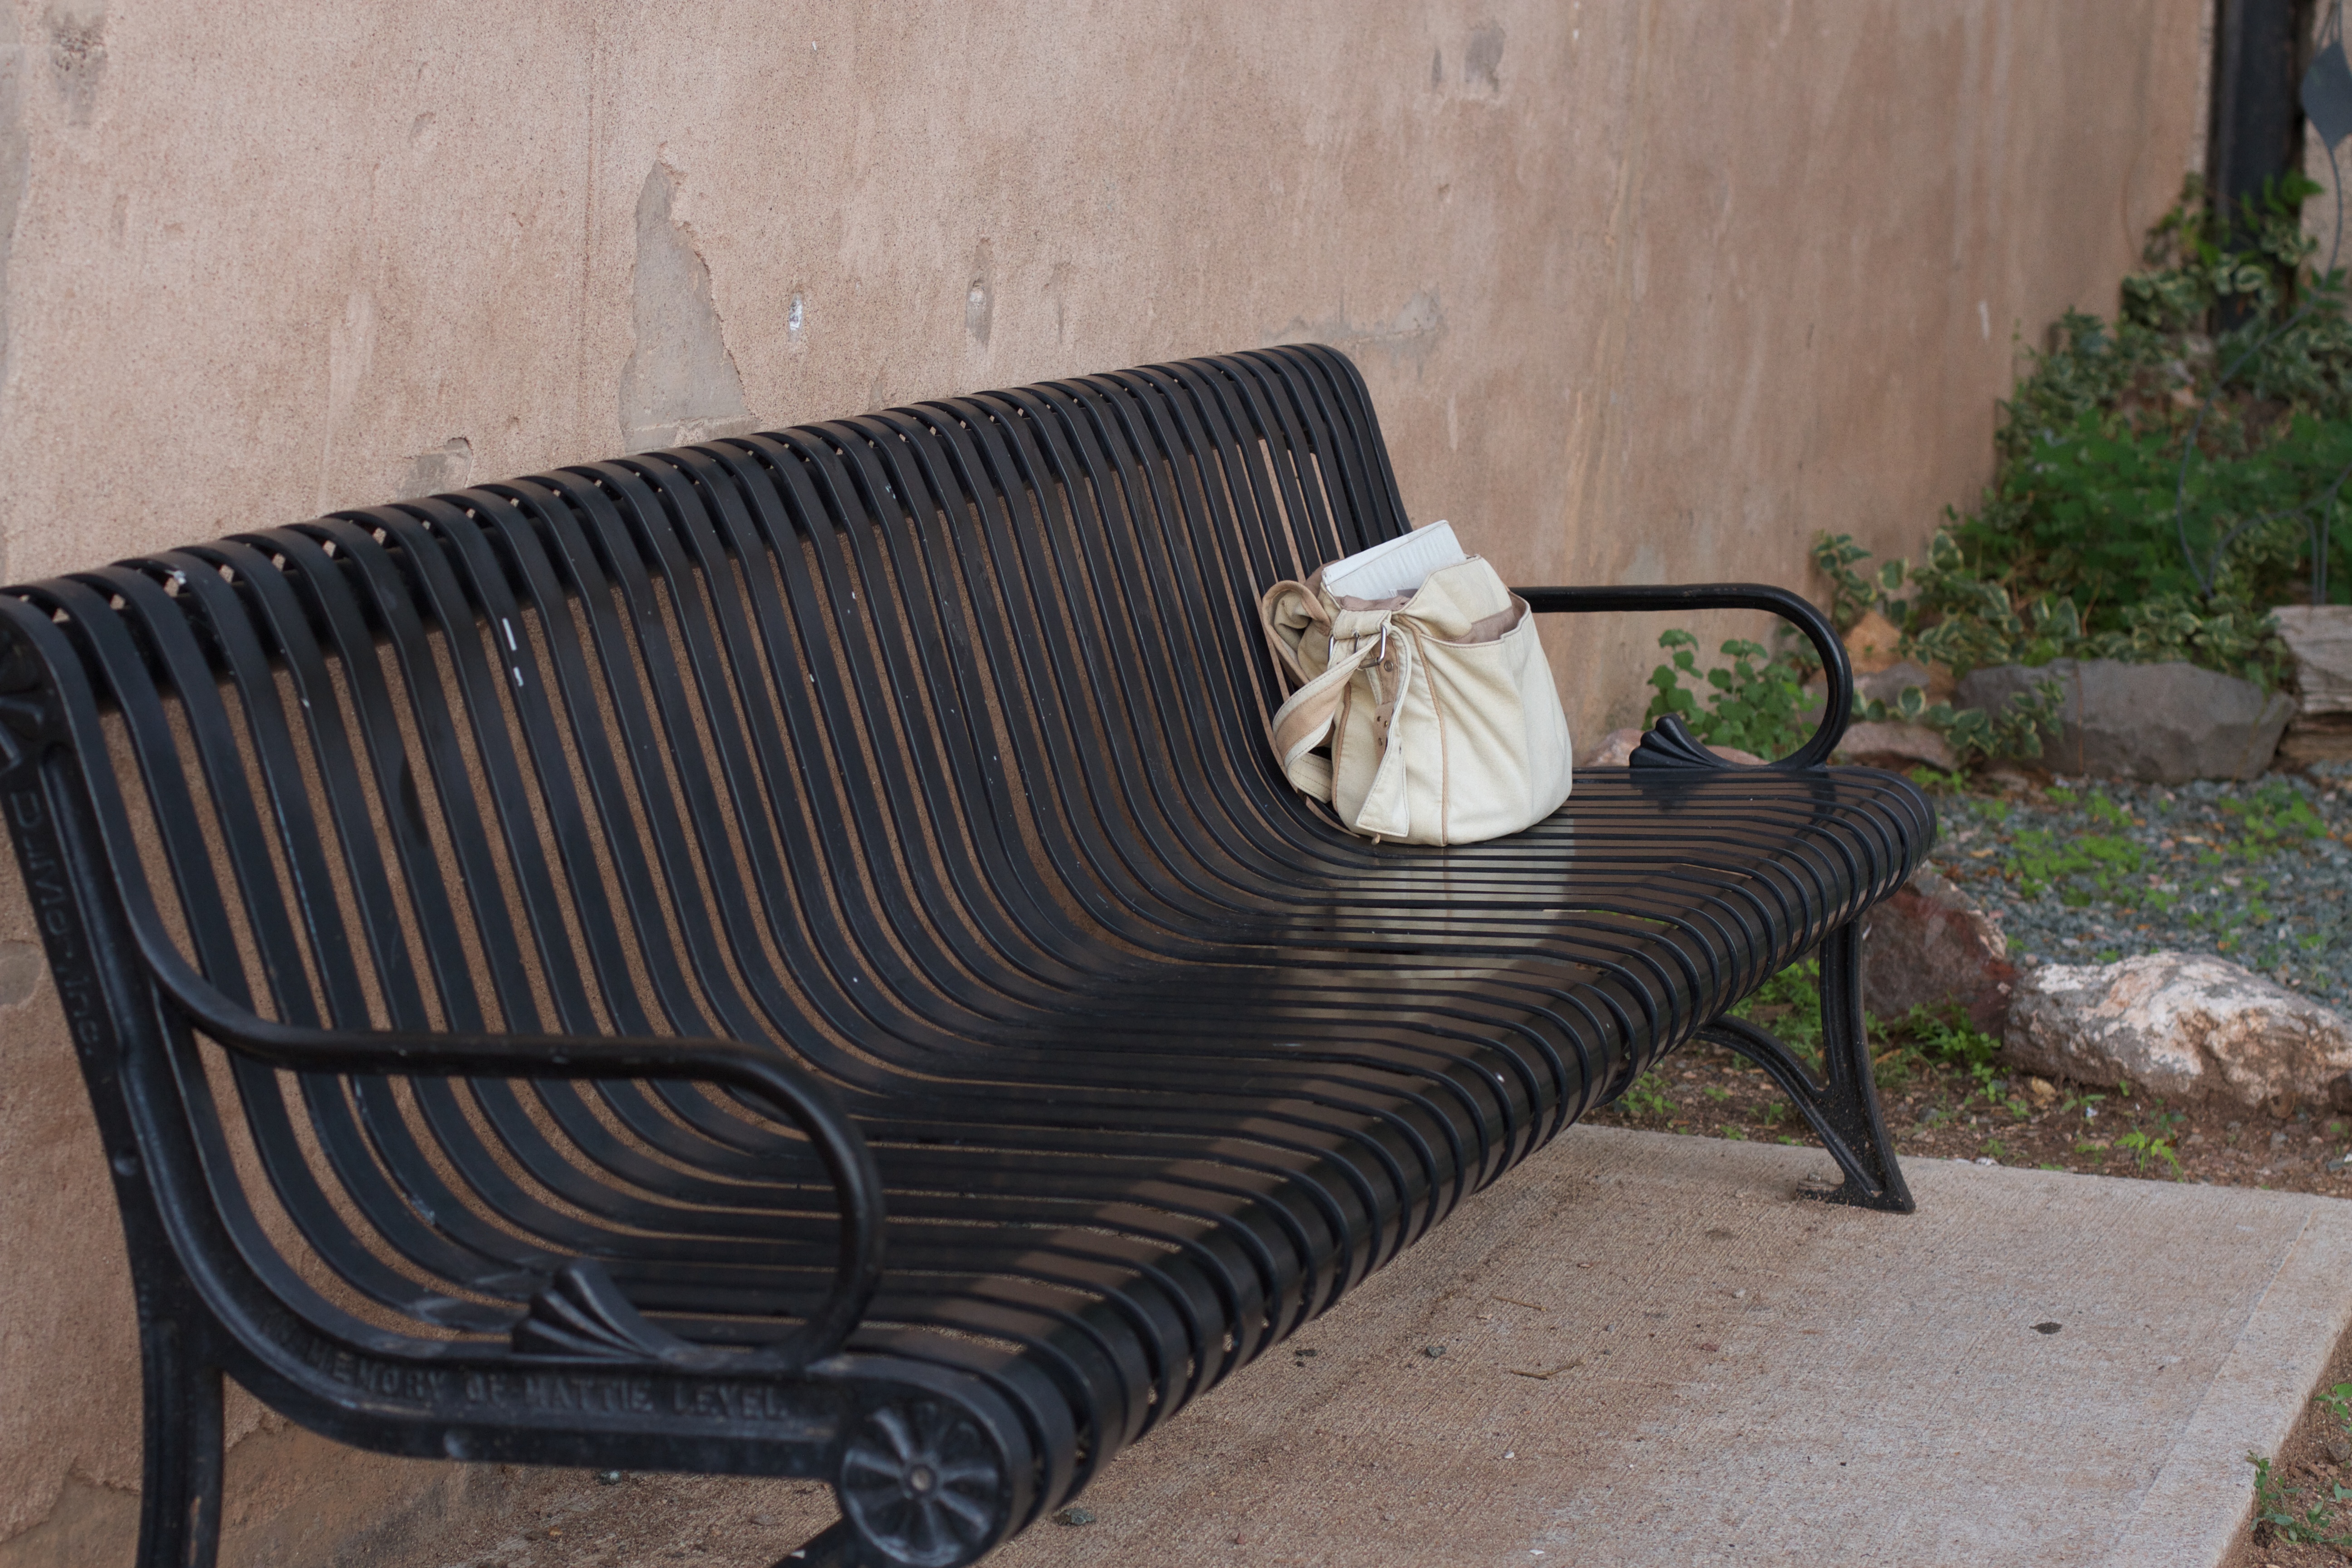
table, wood, bench, chair, furniture, couch, wicker, iron, man made object, studio couch